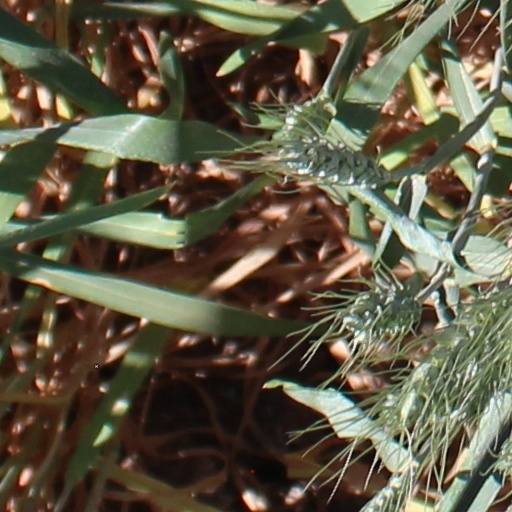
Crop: wheat